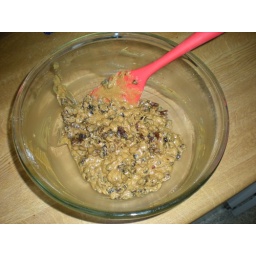
3 day soak cake mix with fruit folded in